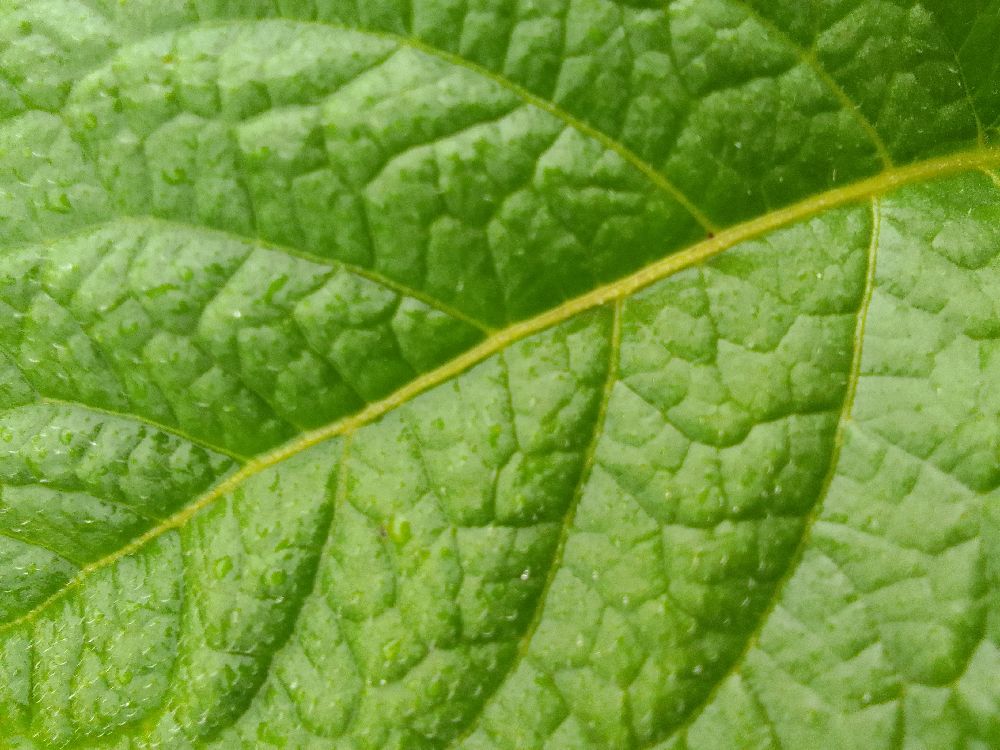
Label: Healthy